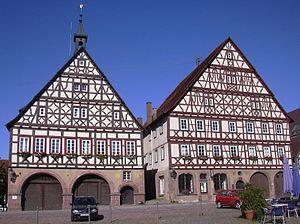
Dornstetten est une ville d'Allemagne, située dans l'arrondissement de Freudenstadt et le Länder de Bade-Wurtemberg. Elle se trouve au nord de la Forêt-Noire, à 7 km à l'est de Freudenstadt.